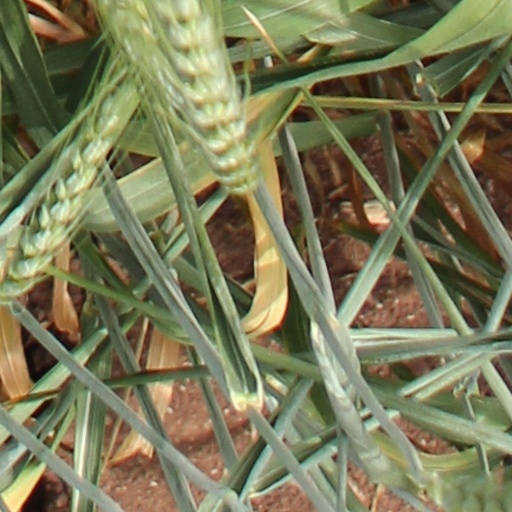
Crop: wheat